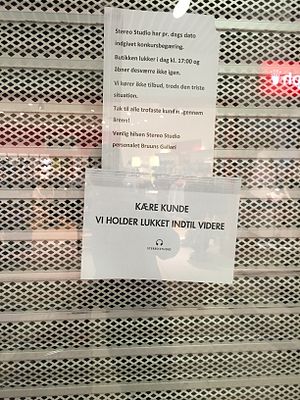
Stereo Studio
Stereo Studio, Bruuns Galleri i Århus, efter konkursen. Foto: Stefan Vase.
Skilt foran Stereo Studio-butikken i Bruuns Galleri i Århus.
Stereo Studio var en dansk-ejet kæde af specialbutikker, der forhandlede musik, film, konsol- og computerspil, bøger, hovedtelefoner, mobiltilbehør og merchandise. Stereo Studio blev grundlagt i Aalborg i 1975 af Frank Sørensen, men måtte efter lidt over 40 år give op over for forbrugernes ændrede indkøbsmønstre, der betød mindre behov for musik og film på fysiske medier. Kæden bestod kort før sin konkurs af 14 butikker fordelt over hele landet samt en online netbutik.